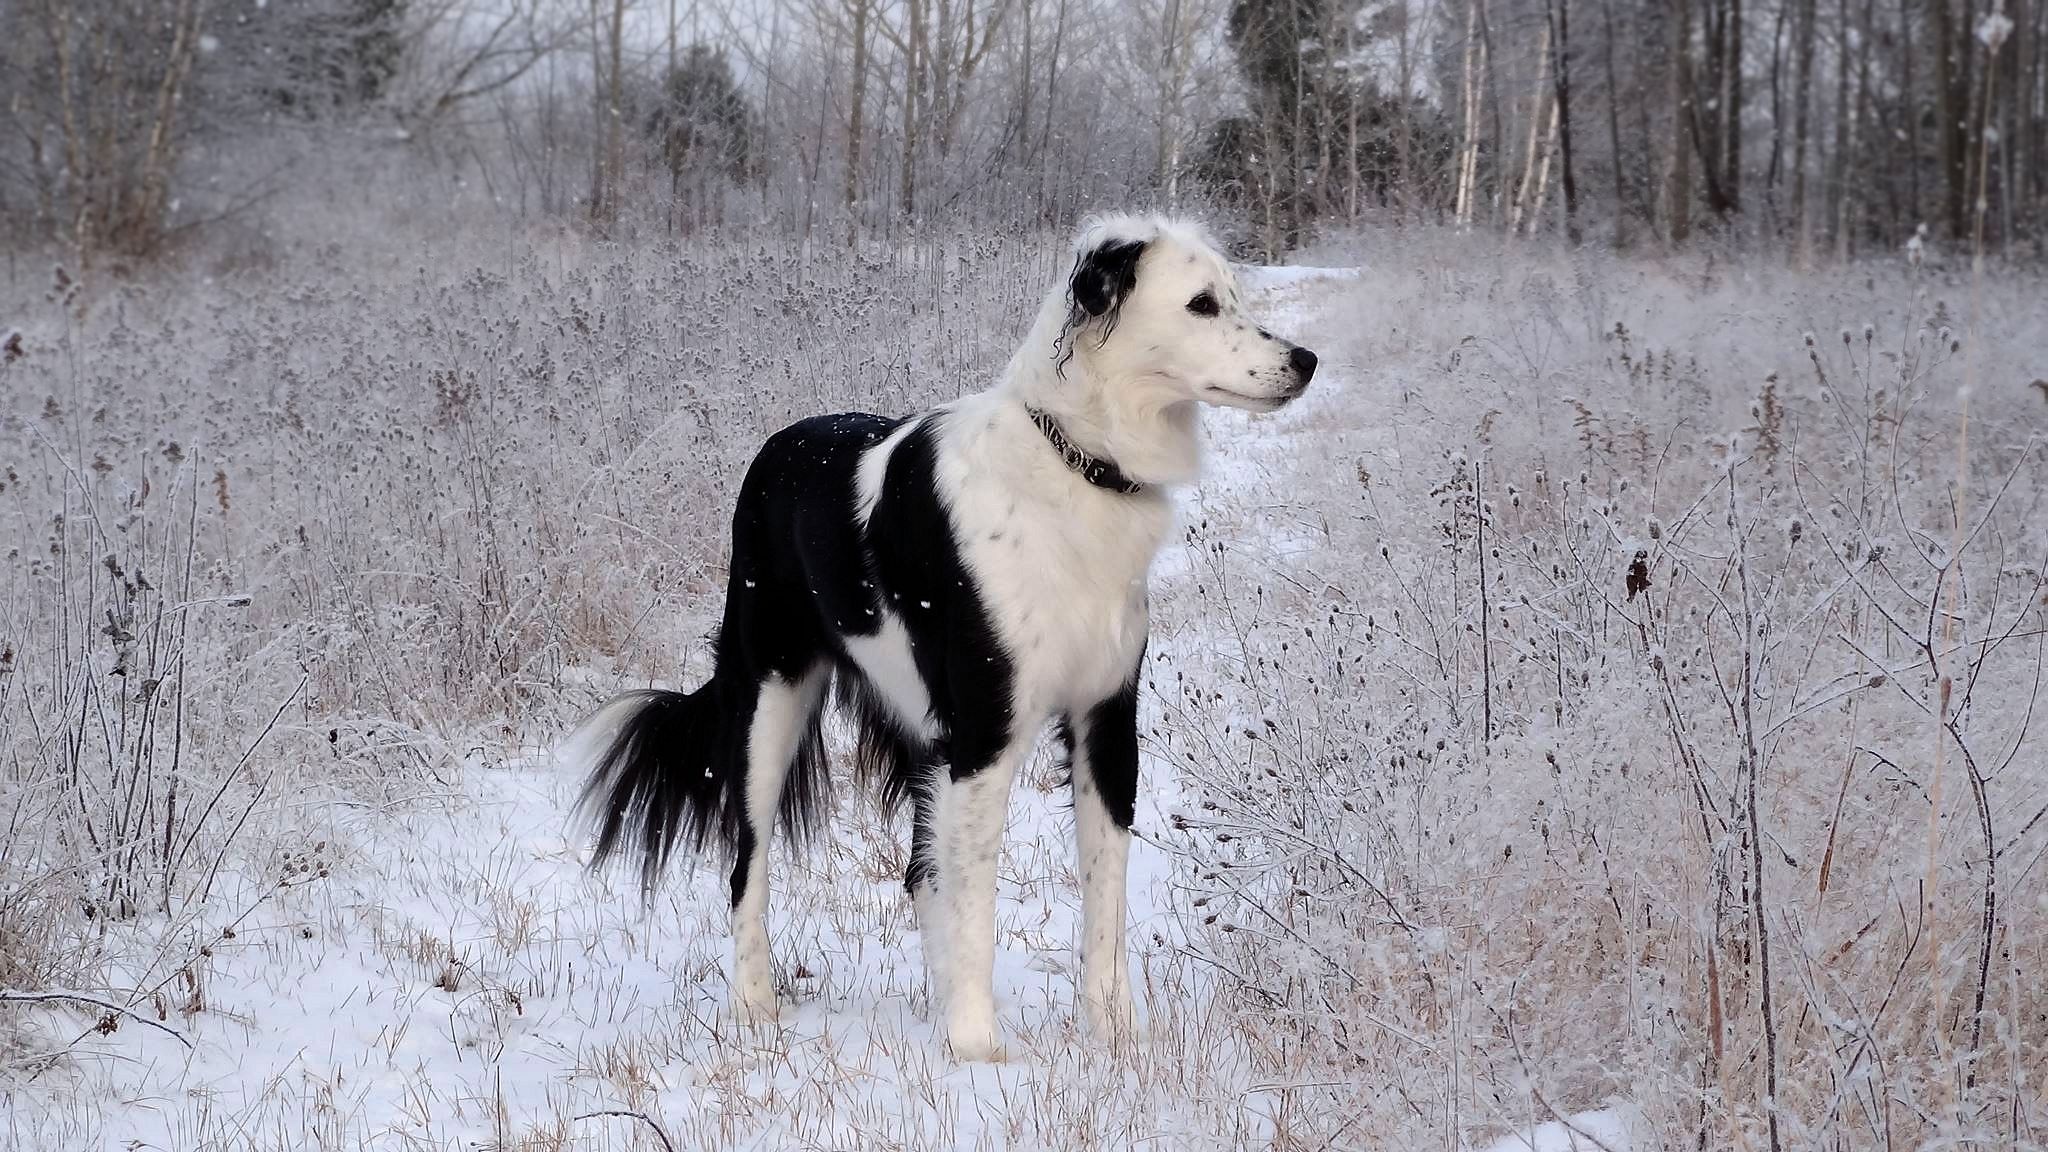
snow, winter, frost, dog, pet, weather, mammal, vertebrate, street dog, dog like mammal, dog breed group